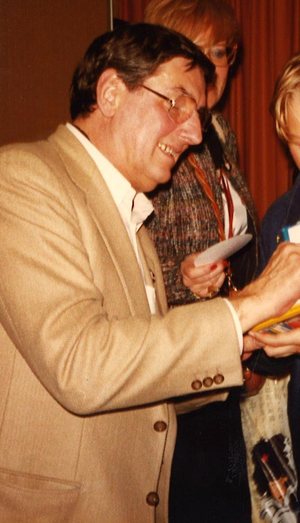
André Franquin lors du festival d'Angoulême en 1983.
André Franquin, né le 3 janvier 1924 à Etterbeek et mort le 5 janvier 1997 à Saint-Laurent-du-Var, est un auteur belge francophone de bande dessinée, principalement connu pour les séries Spirou et Fantasio, Gaston, Modeste et Pompon et les Idées noires ; il est aussi le créateur du Marsupilami, animal imaginaire.
Le pessimisme désigne un état d'esprit dans lequel un individu perçoit négativement la vie. Il s'agit d'une attitude mentale qui consiste à penser qu'un résultat indésirable et négatif peut être anticipé pour toute situation donnée. Les personnes pessimistes ont donc tendance à se concentrer sur les aspects négatifs de la vie en général.